Urban Rowhouse (30–38 Pearl Street, Cambridge, Massachusetts)

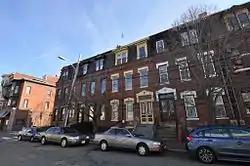

The Urban Rowhouse is a historic rowhouse located at 30–38 Pearl Street in Cambridge, Massachusetts. Built in 1874, this was one of the earliest masonry rowhouses to be built in Cambridge. Stylistically, the three-story brick buildings are in a Ruskinian Gothic style, with horizontal bands of colored brick, hooded window lintels, a corbelled cornice, and a steeply pitched mansard roof with gabled dormers.